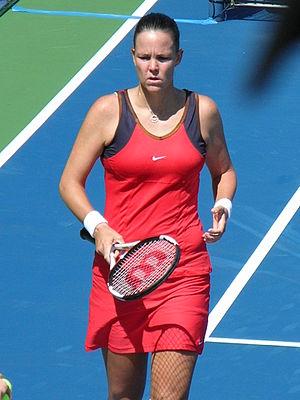
Les Jeux olympiques d'été de 1996, Jeux de la XXVIᵉ olympiade de l'ère moderne, se sont déroulés à Atlanta. Les États-Unis accueillirent les Jeux olympiques d'été pour la quatrième fois après Saint-Louis en 1904 et Los Angeles en 1932 et 1984. Ils furent également surnommés les Jeux olympiques du centenaire, cent ans après les premières olympiades modernes.
Lindsay Ann Davenport est une joueuse de tennis américaine, en activité de 1993 à 2008.